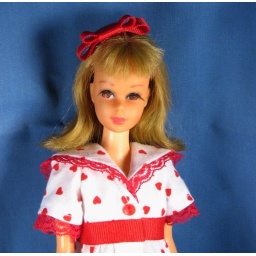
Francie in white hearts dress